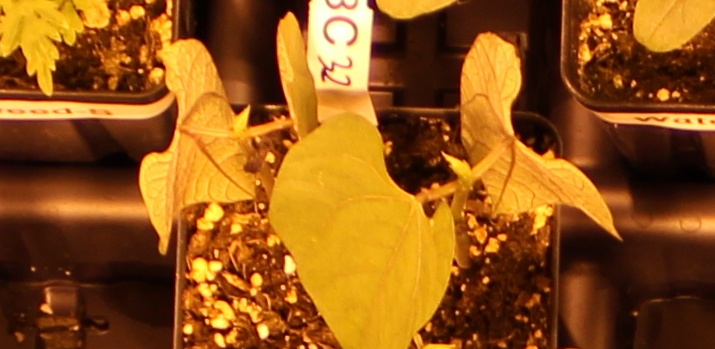
Label: Blackbean